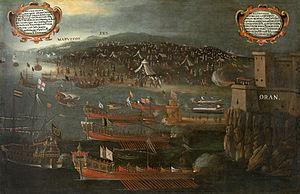
L'histoire de l'Algérie s'insère dans l'histoire plus large du Maghreb et remonte à des millénaires. Dans l'Antiquité, le territoire algérien connaît la formation des royaumes numides avant de passer sous la domination partielle des Romains, des Vandales, des Byzantins et des principautés berbères indépendantes.
Le Grand siège d'Oran et de Mers el-Kébir est une tentative majeure de la régence d'Alger de reprendre les villes de Mers el-Kébir et d'Oran aux Espagnols ; ayant lieu de février à juin 1563.
La fin de l'Antiquité, ou Antiquité tardive, est marquée en Afrique du Nord par la chute de l'Empire romain sous le coup des migrations germaniques, des invasions barbares : arrivée des Vandales en 429, et royaume des Vandales et des Alains, converti au christianisme sous sa forme arienne.
L'Algérie ; et arabe algérien : الدزاير, الجازاير ou لدزاير ; en tamazight et tifinagh ⴷⵣⴰⵢⵔ est un pays d’Afrique du Nord faisant partie du Maghreb. Depuis 1962, elle est nommée en forme longue République algérienne démocratique et populaire, abrégée en RADP. Sa capitale est Alger, la ville la plus peuplée du pays, dans le Nord, sur la côte méditerranéenne.
Oran et « la Joyeuse », est la deuxième plus grande ville d’Algérie et une des plus importantes villes du Maghreb. C'est une ville portuaire de la mer Méditerranée, située dans le nord-ouest de l'Algérie, à 432 km de la capitale Alger, et le chef-lieu de la wilaya du même nom, en bordure du golfe d'Oran.
L'expulsion des Morisques d'Espagne est une expulsion promulguée par le roi Philippe III d'Espagne le 22 septembre 1609 qui signifie l'abandon des territoires espagnols par les Morisques, descendants des populations musulmanes converties au christianisme par le décret des rois catholiques du 14 février 1502. Bien que la rébellion des morisques de Grenade quelques décennies avant soit à l'origine de la décision, elle affecte particulièrement le royaume de Valence qui perd à cette occasion une grande partie de ses habitants.
Cet article présente les faits saillants de l'histoire d'Oran, une ville portuaire qui est la deuxième plus peuplée d'Algérie.